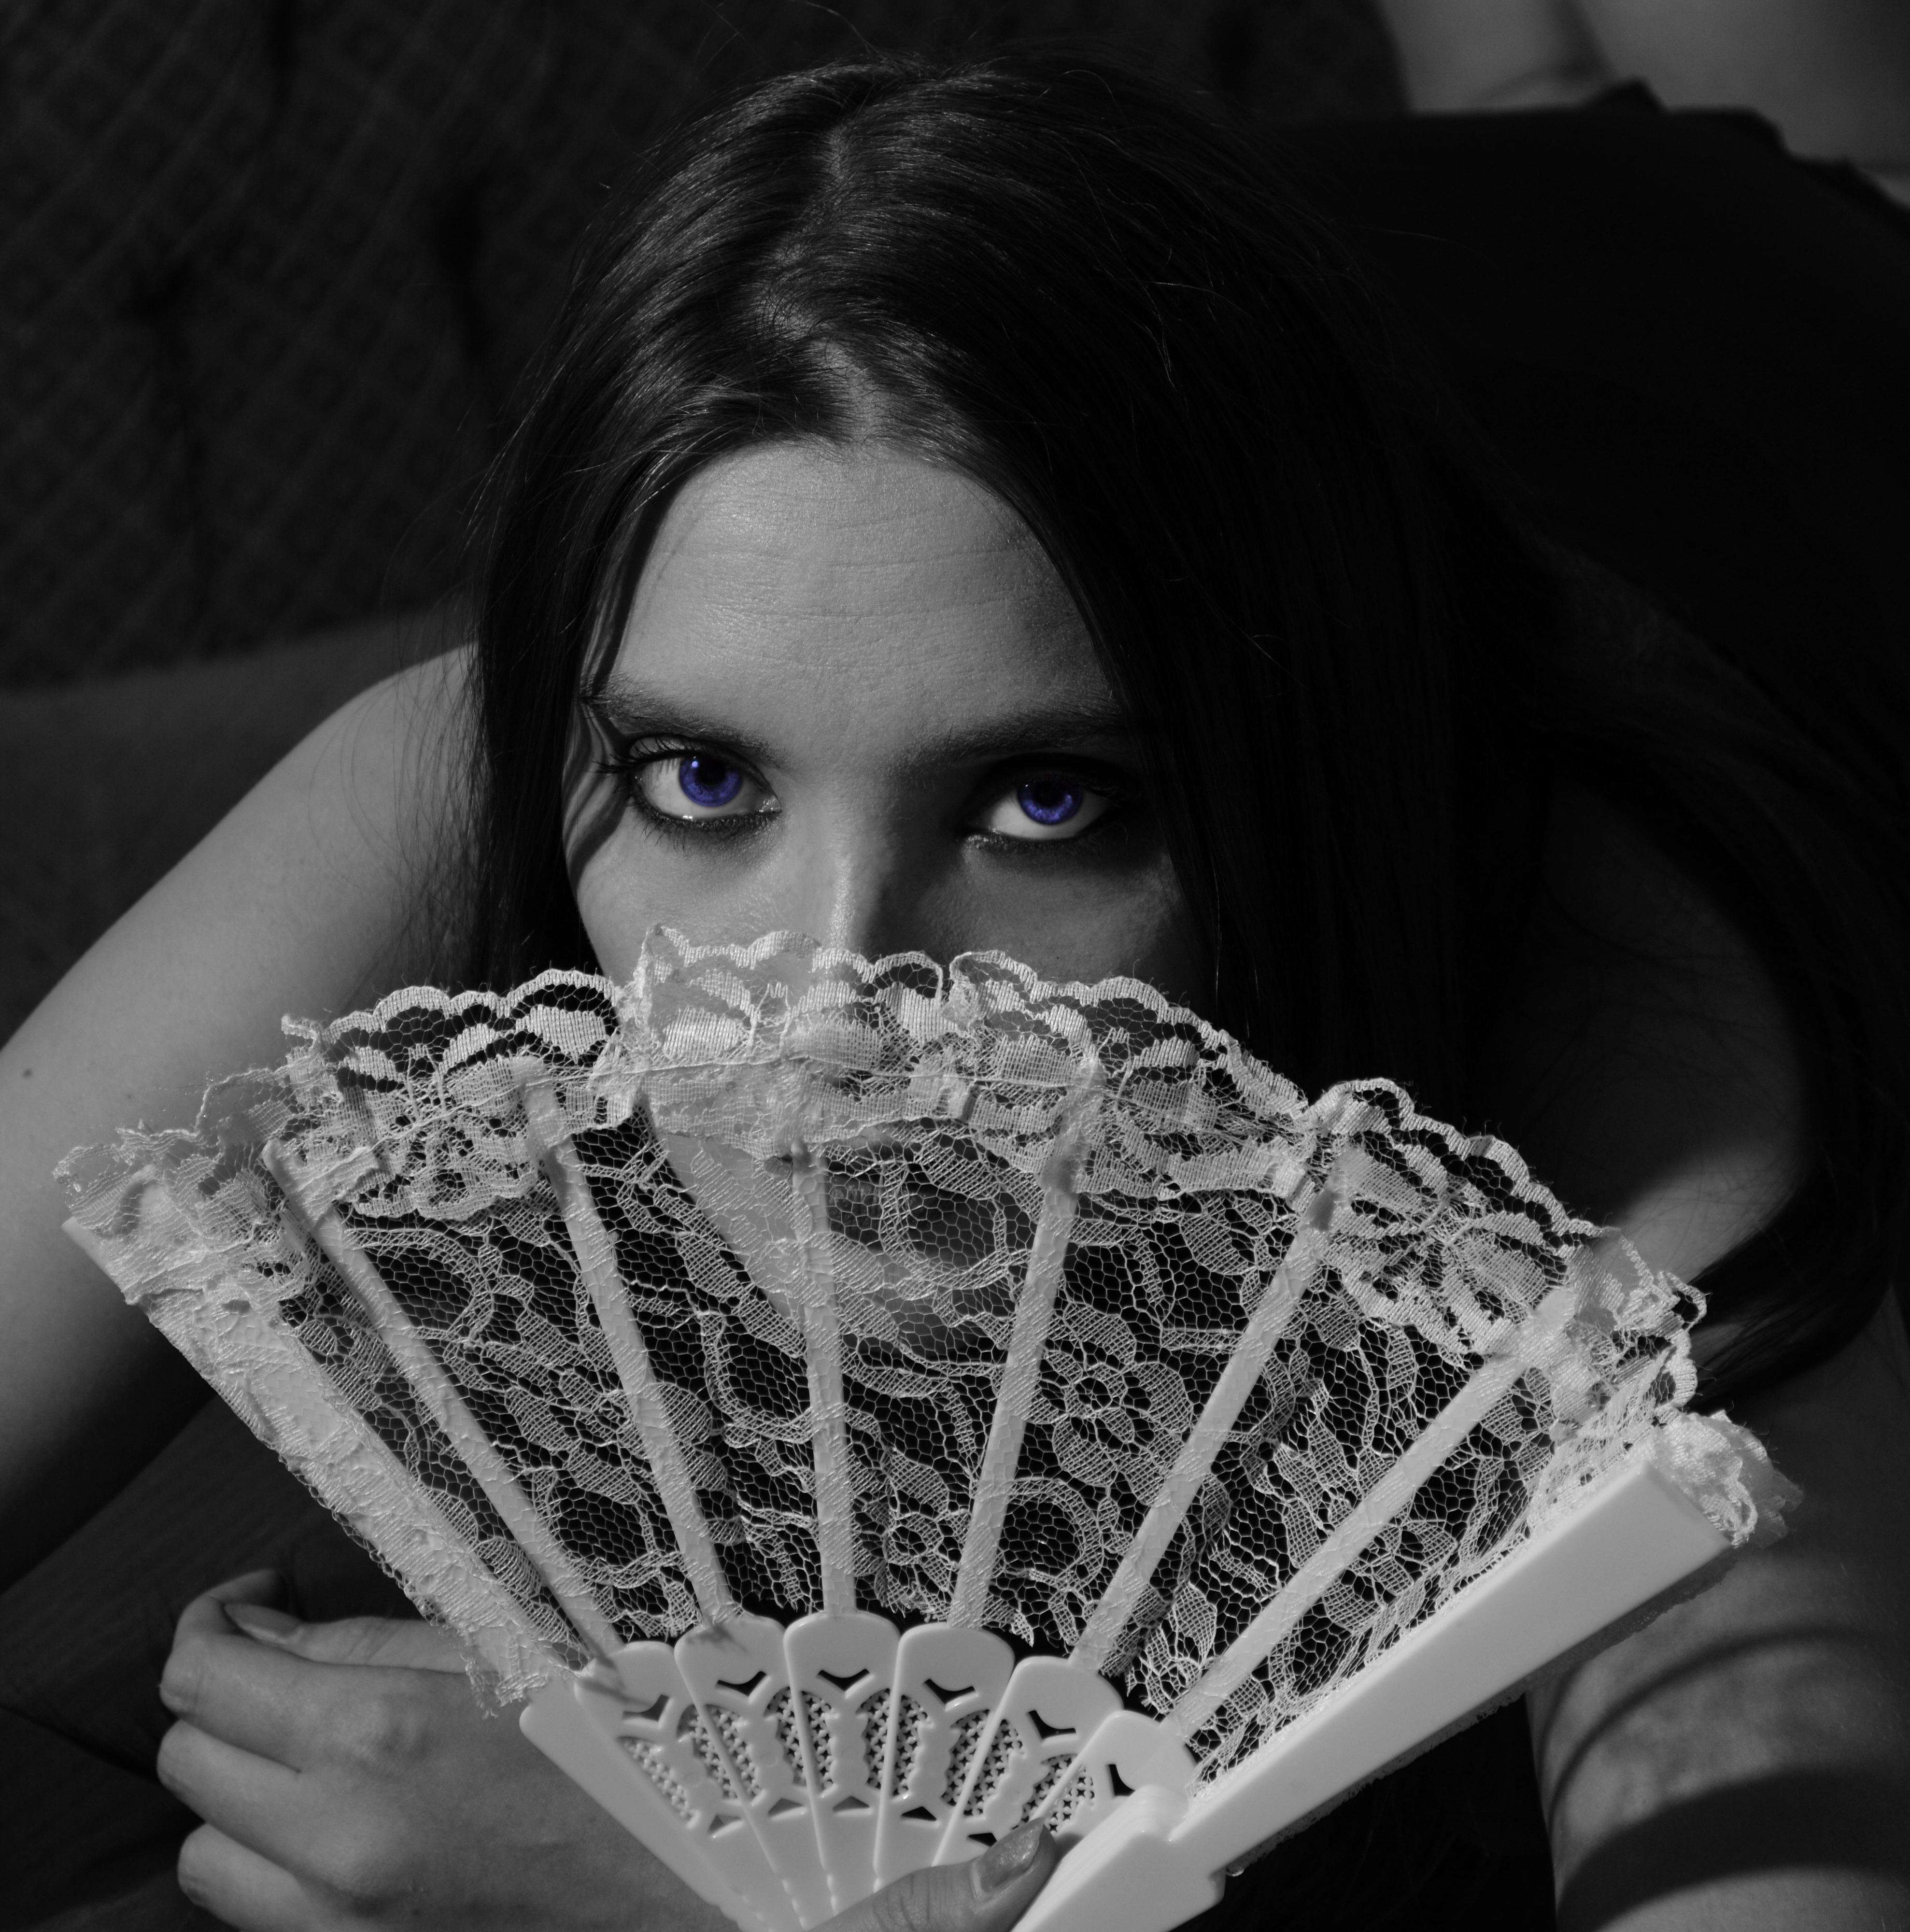
person, black and white, people, girl, white, photography, female, portrait, model, darkness, fashion, black, monochrome, lady, close up, face, eyes, dress, eye, glasses, head, photograph, beauty, organ, sensuality, photo shoot, woman face, female face, monochrome photography, portrait photography